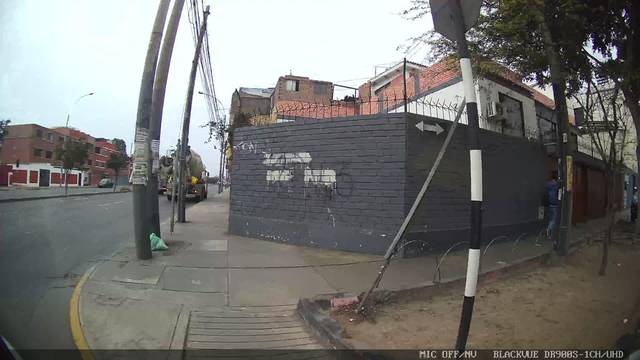
Region: Peru
Coordinates: -12.054, -77.079